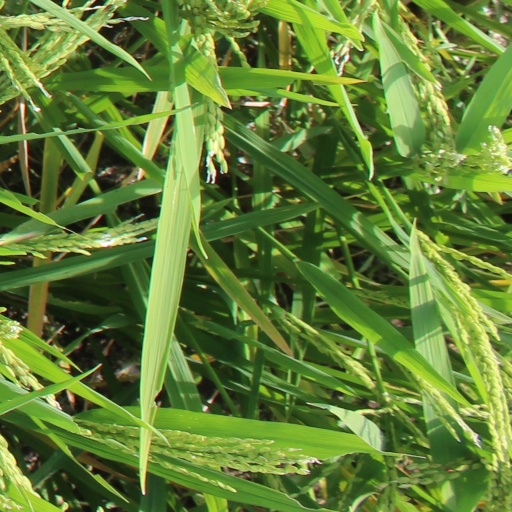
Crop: rice